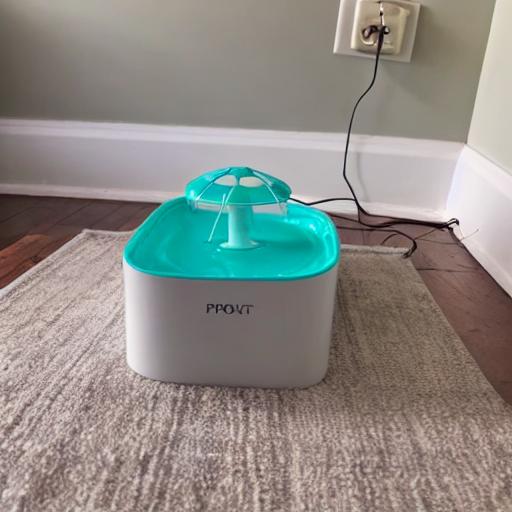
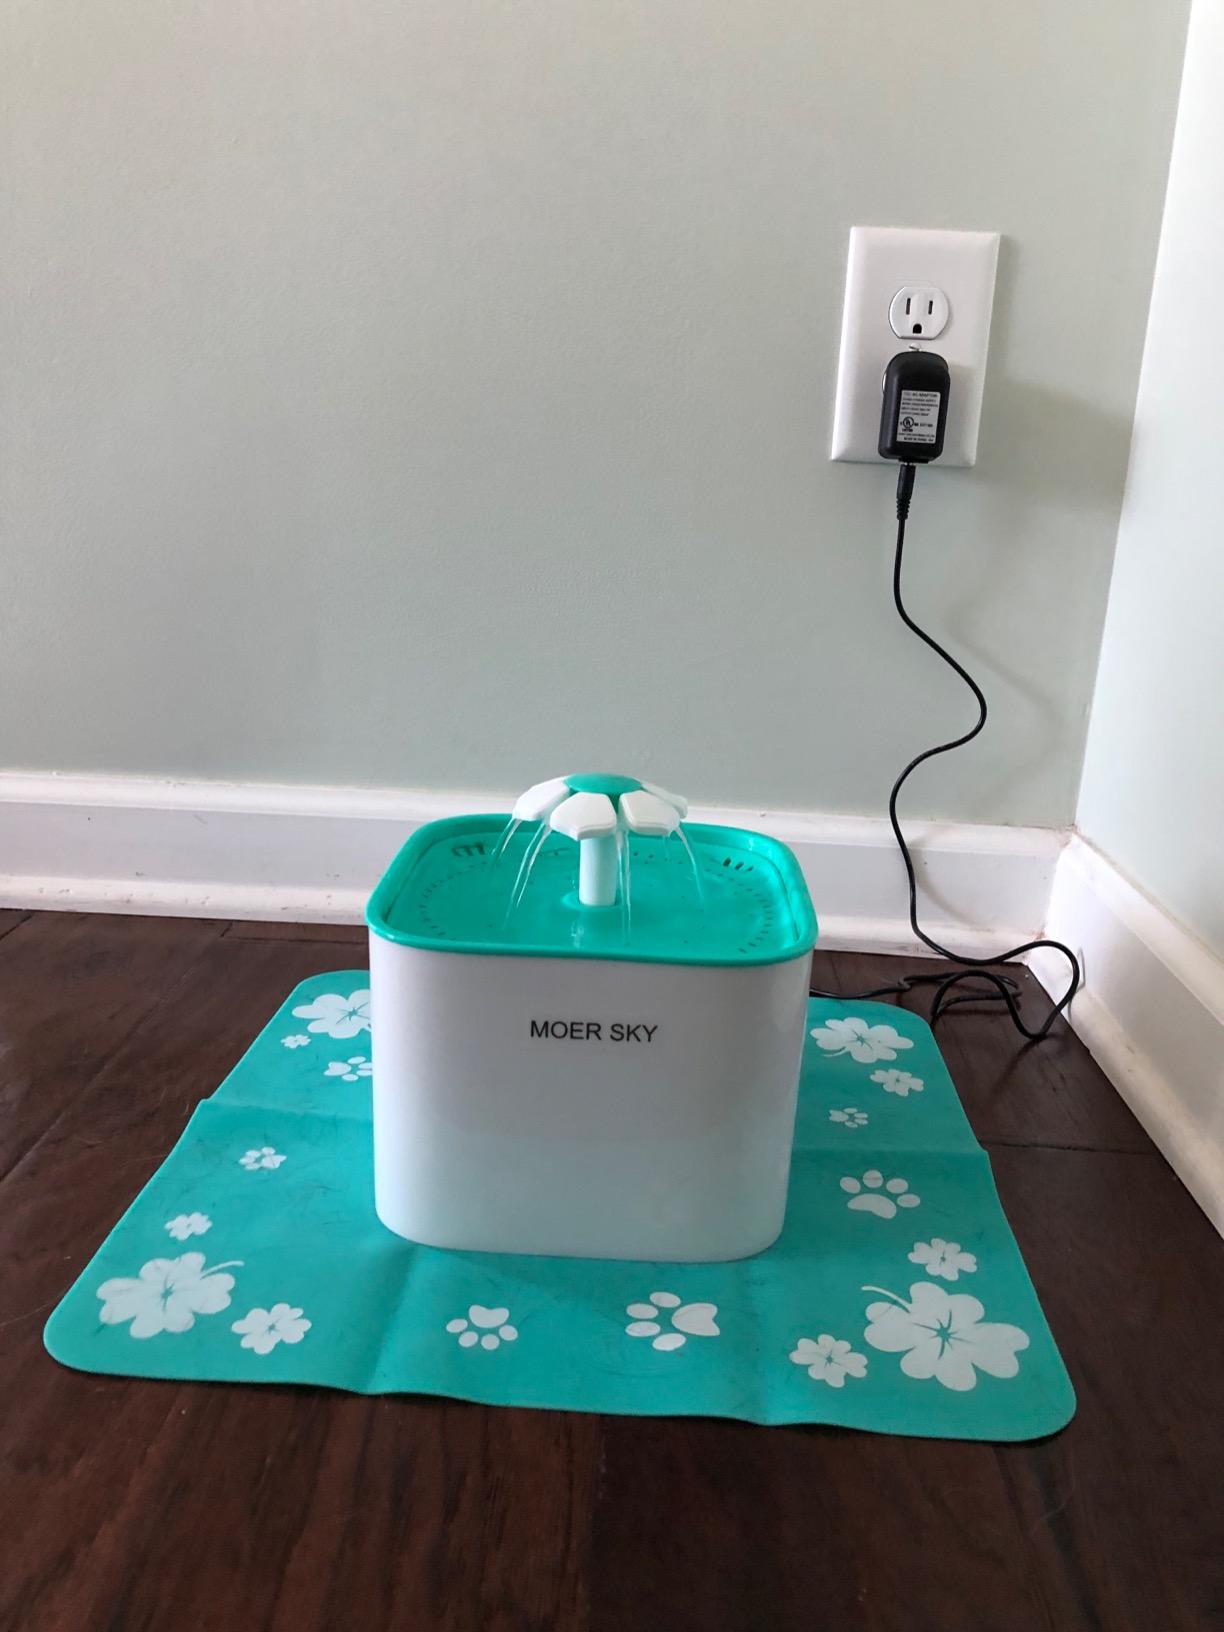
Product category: items_bowl
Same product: no